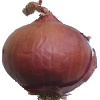
Label: Onion Red 1